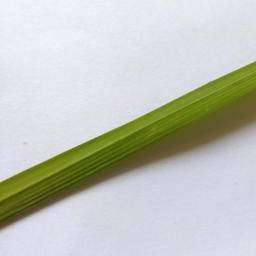
Label: Rice___Healthy